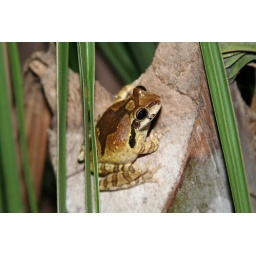
A tree frog in a tree near the back porch of Casa Gecko (the house we stayed in).